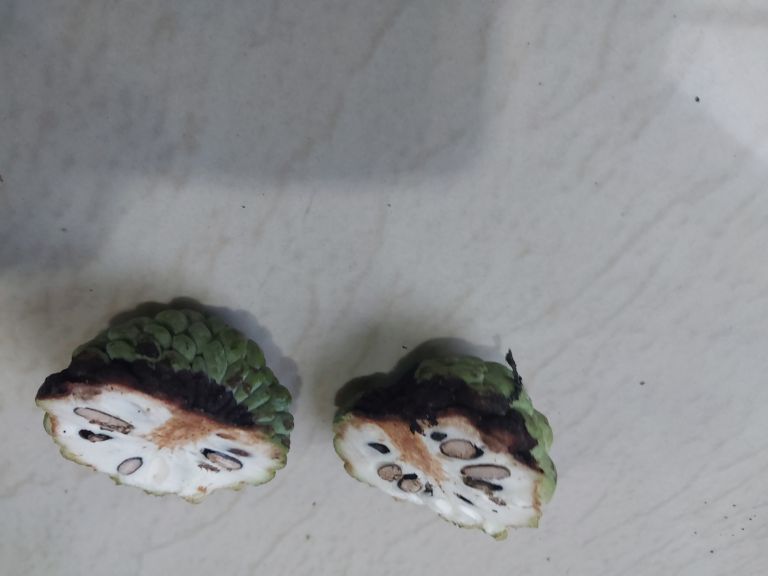
Disease label: Diplodia Rot